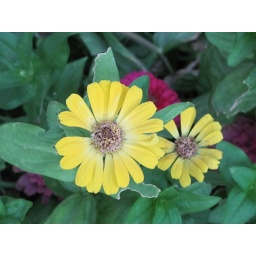
yellow flower in my yard by justoj23